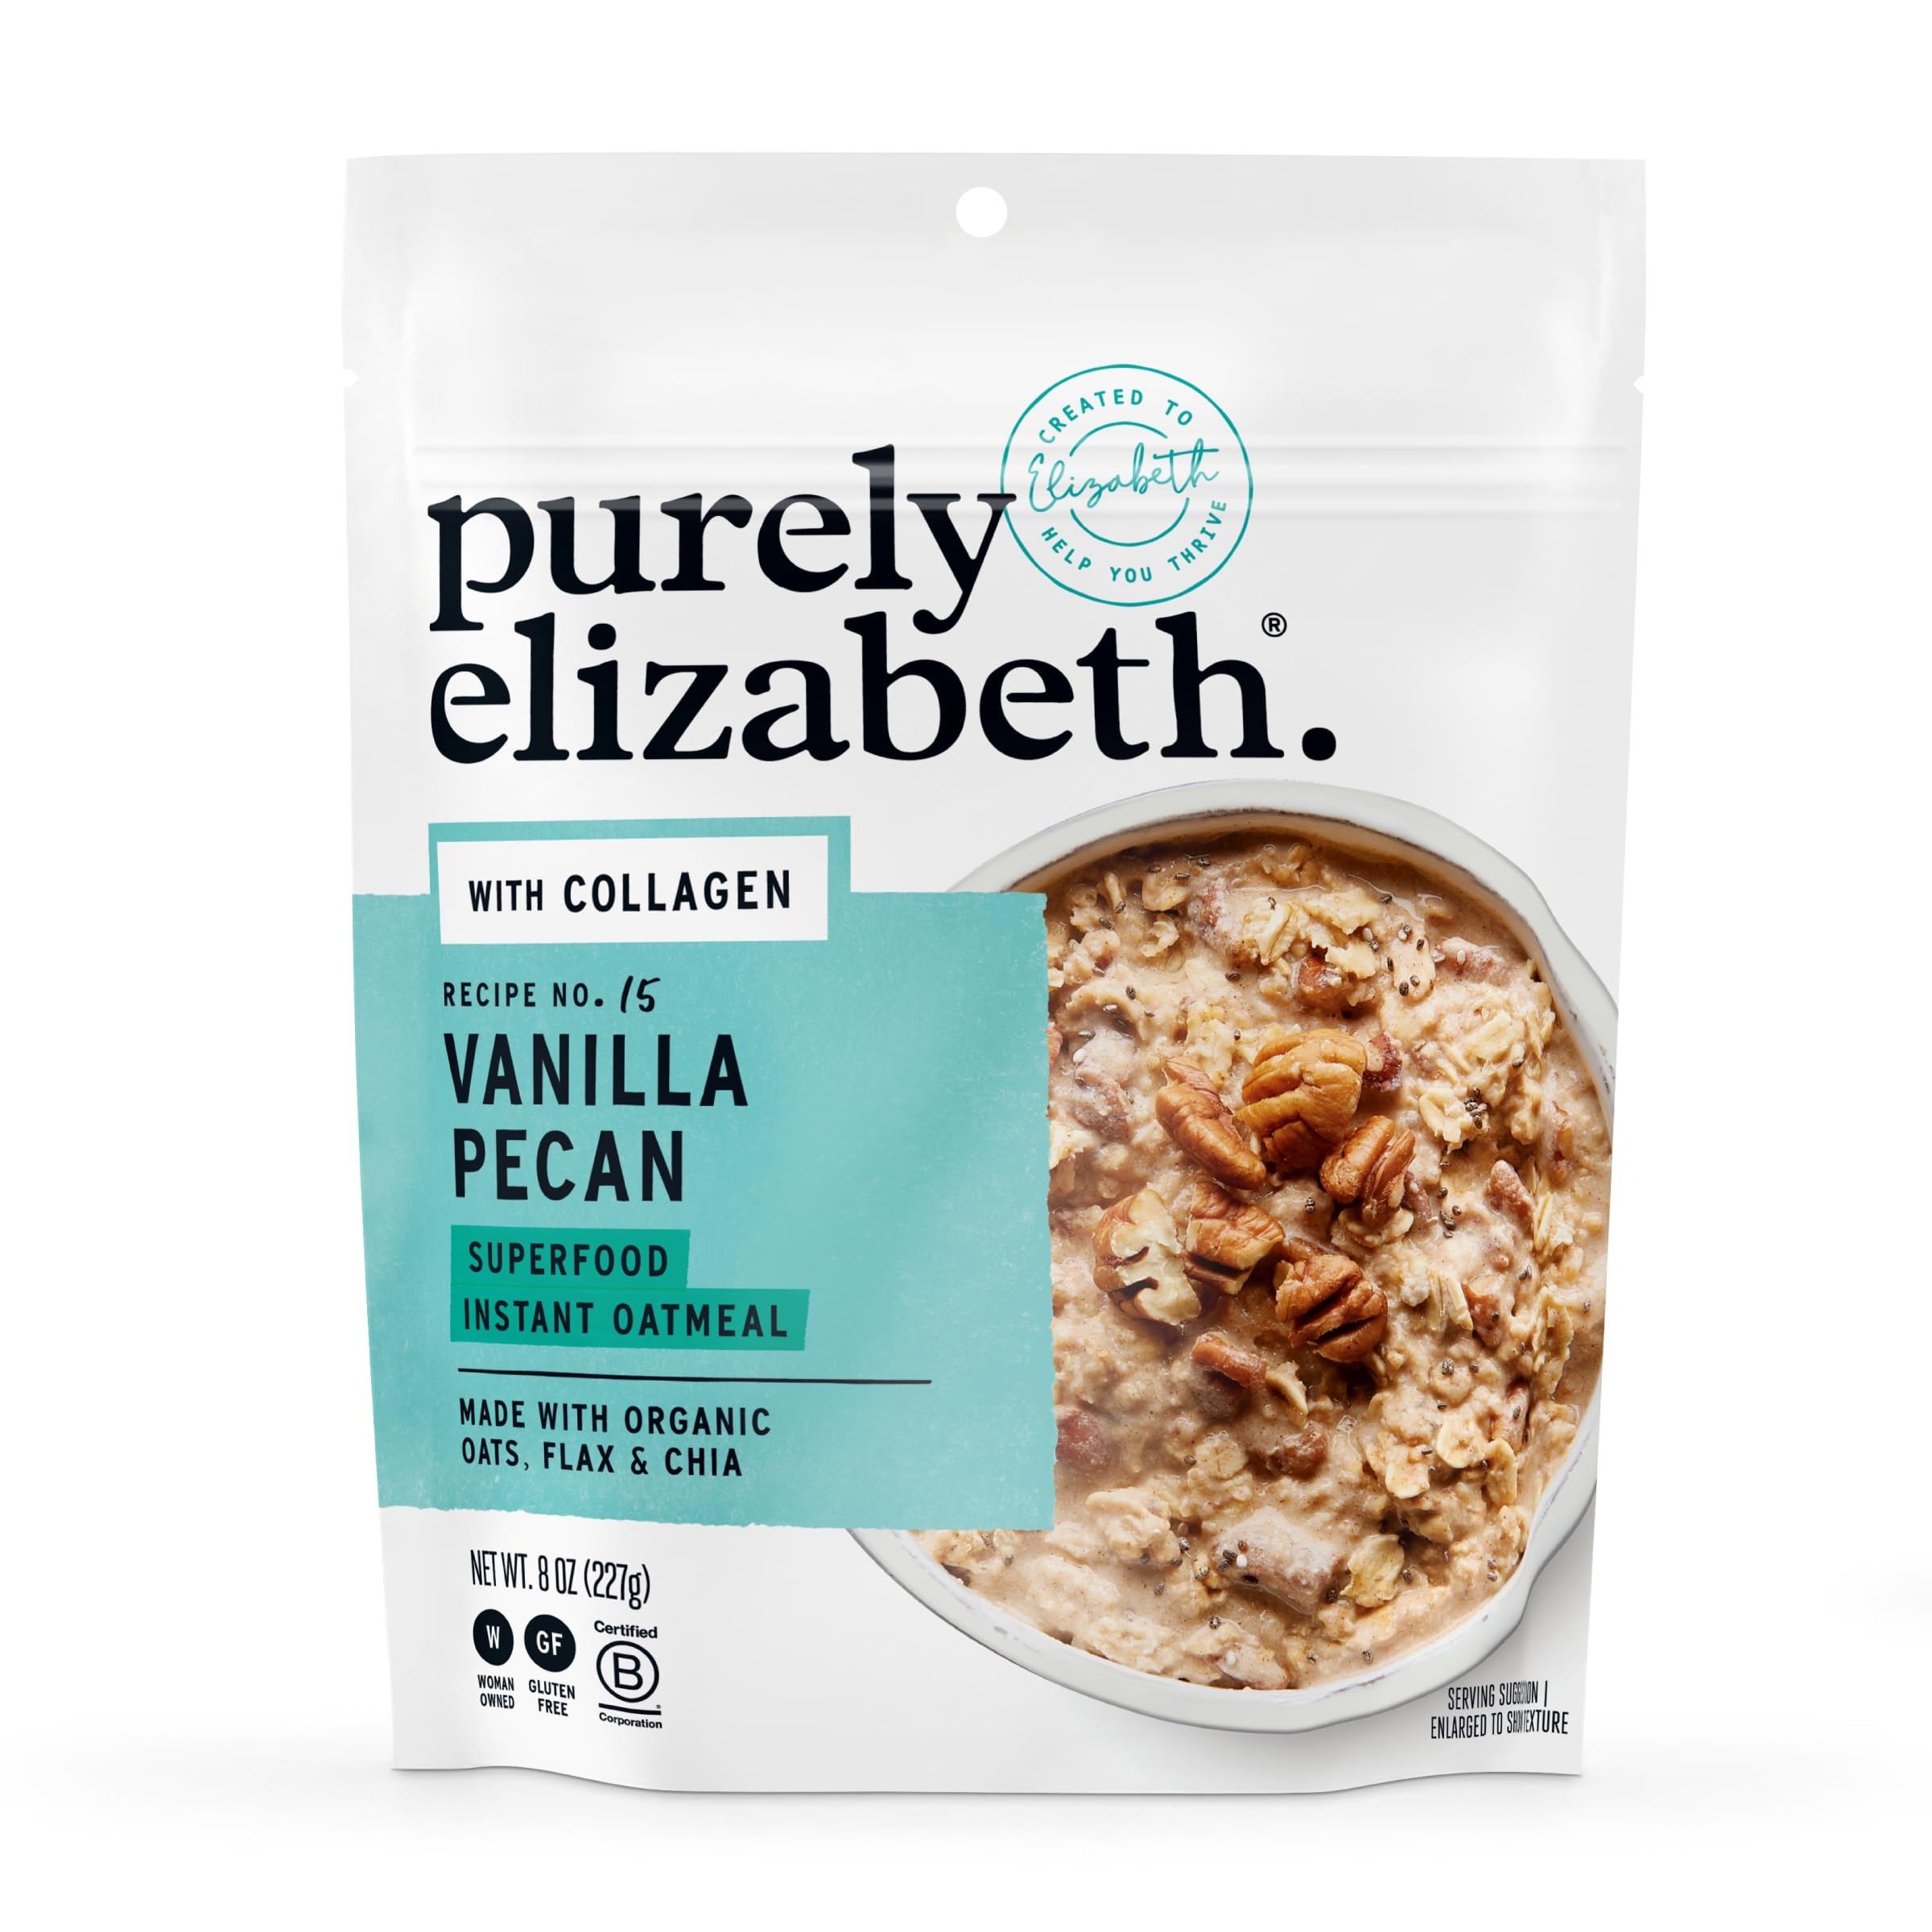
Item Name: Purely Elizabeth Collagen Oatmeal, Vanilla Pecan, Made with Organic Oats, Amaranth, Quinoa, and Chia Seeds, Gluten-Free, Non-GMO (8oz Bag)
Bullet Point 1: INCLUDES: 1 Bag of Vanilla Pecan Superfood Oatmeal with Collagen (8 oz).
Bullet Point 2: CERTIFIED GLUTEN-FREE: Enjoy healthy, guilt-free snacking as you sample our gluten-free collagen oatmeal.
Bullet Point 3: QUICK AND HEALTHY SNACK: Ready in minutes! Mix with hot water for a warm breakfast or stir in your favorite nut milk and refrigerate overnight for the perfect overnight oats.
Bullet Point 4: GRASS-FED COLLAGEN: Made with premium grass-fed bovine collagen which may help improve your skin health.
Bullet Point 5: EAT BETTER, FEEL BETTER: When you eat better, you feel better. It’s that simple. That's why Purely Elizabeth uses superfoods with vibrant flavors and creates delicious foods to help you thrive on your wellness journey. Made with amaranth, quinoa flakes and chia seeds.
Value: 8.0
Unit: Ounce

Price: 7.995